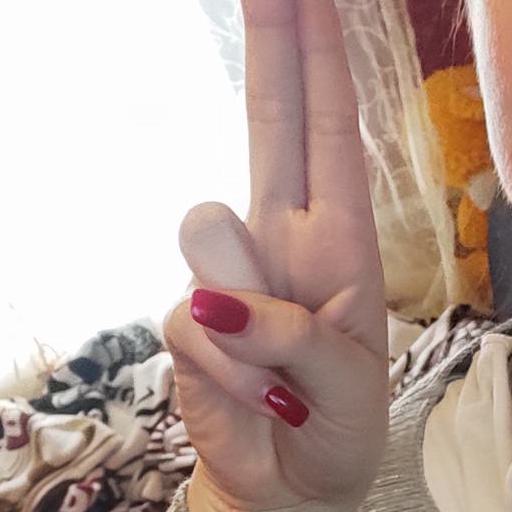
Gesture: two_up